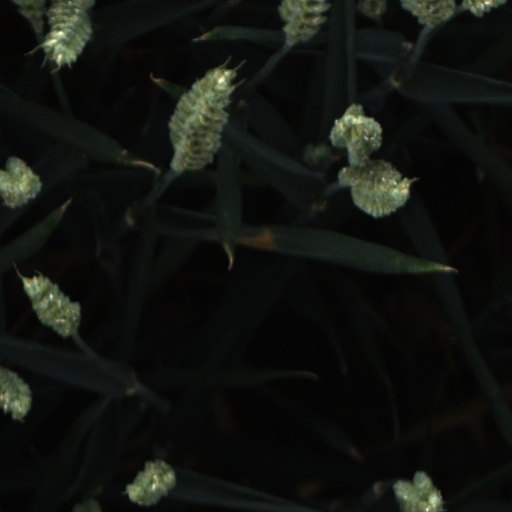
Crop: wheat